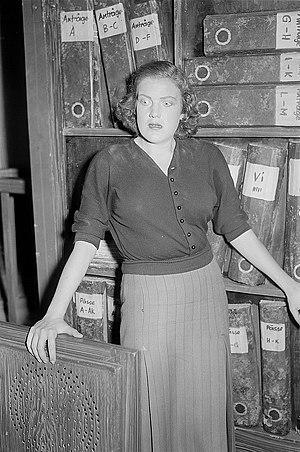
Inge Borkh, née Ingeborg Simon le 26 mai 1921 à Mannheim et morte le 26 août 2018 à Stuttgart, est une soprano allemande vivant en Suisse. Elle est célèbre à la fois pour sa voix et pour l'intensité dramatique de son jeu, en particulier dans ses interprétations des héroïnes d'Elektra et de Salomé de Richard Strauss.